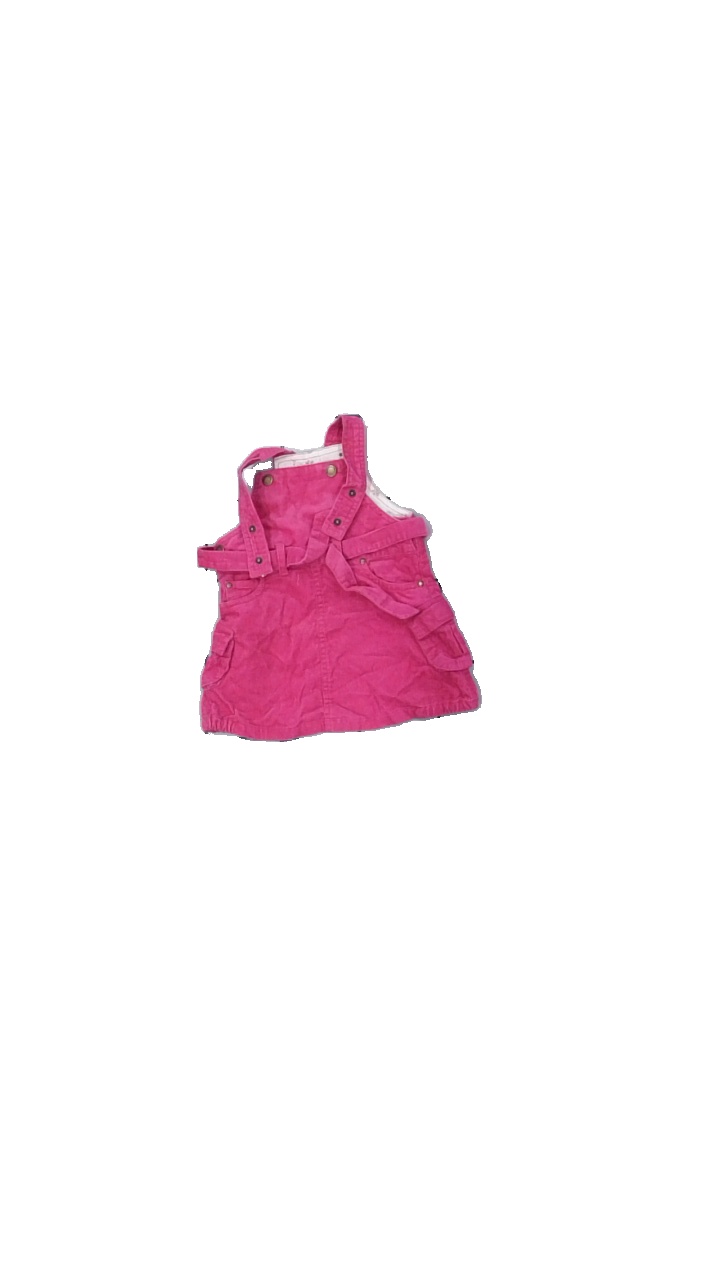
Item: Dress (Children)
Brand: Logg (h&m)
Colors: Pink
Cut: Regular
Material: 100% cotton
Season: All
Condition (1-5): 3
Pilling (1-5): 4
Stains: Minor
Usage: Reuse
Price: <50